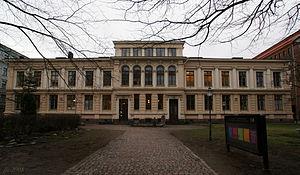
Cette Liste des bâtiments historiques d'Helsinki est non exhaustive et répertorie les plus anciens bâtiments du centre d'Helsinki datant du milieu du XVIIIᵉ siècle.
La Maison d'Anna est un centre artistique dans le quartier de Kamppi à Helsinki en Finlande.